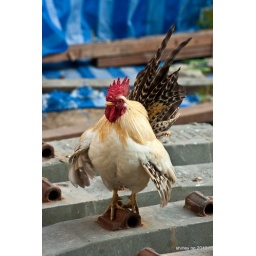
standing at attention while the train went by